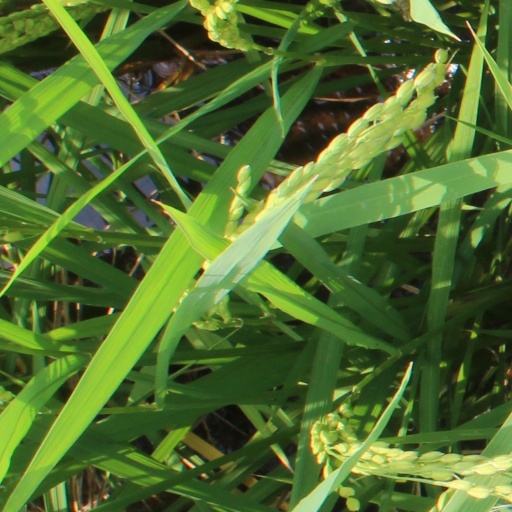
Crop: rice